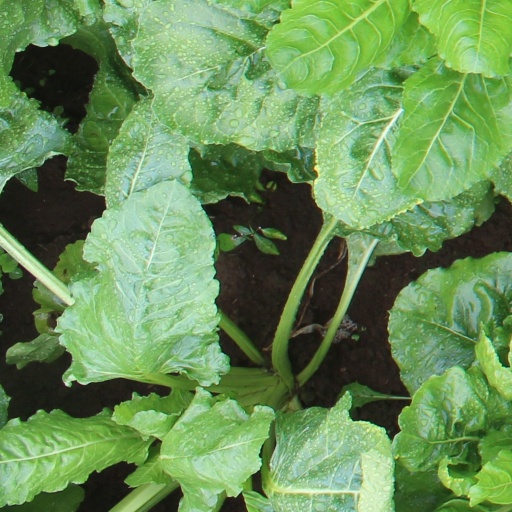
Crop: sugar beet